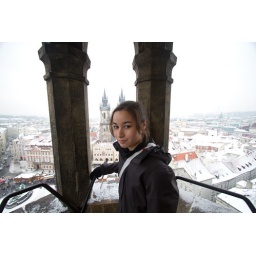
Helen in the clock tower